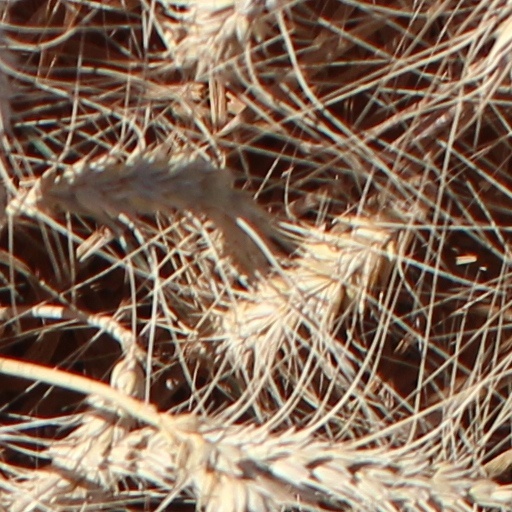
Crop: wheat